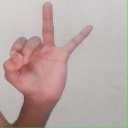
अक्षर: ण